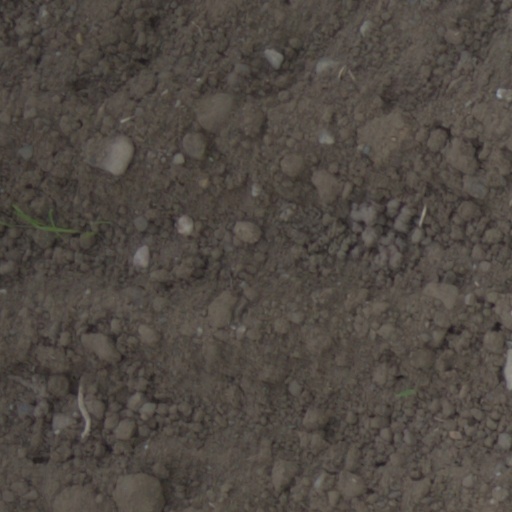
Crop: wheat